Water cribs in Chicago

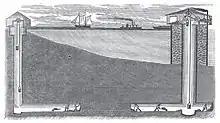
Diagram depicting construction of the lake tunnel to connect the Two-Mile Crib to onshore water works.

The Two-Mile Crib was constructed as part of a scheme by Ellis S. Chesbrough in 1865, to help with the purification of the water because of damage caused by the city dumping sewage into the lake. Construction of the crib began in May 1864, miners and workers worked 24 hours a day and six days a week. The total completion of the project was in March 1867 and cost the city $380,784. Purified water was pumped to the Chicago Avenue Pumping Station which still stands to this day on North Michigan Avenue.